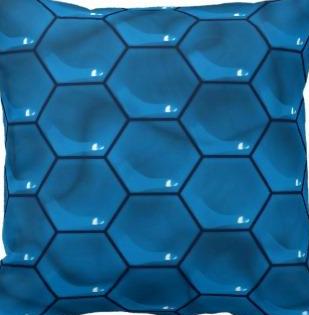
Texture: honeycombed